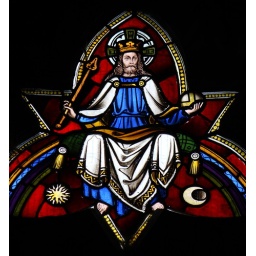
detail of east window by Baguley, St Margaret's church in Hawes.